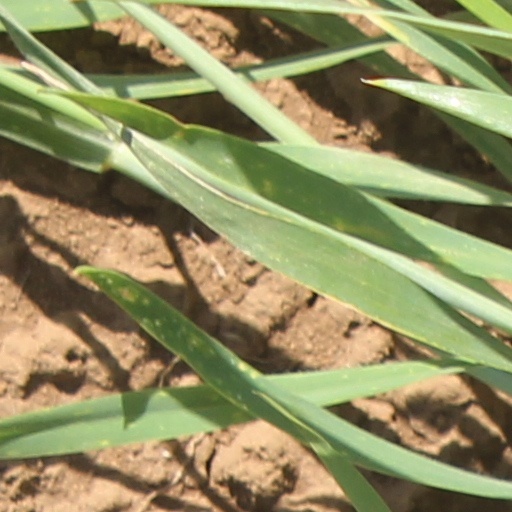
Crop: wheat